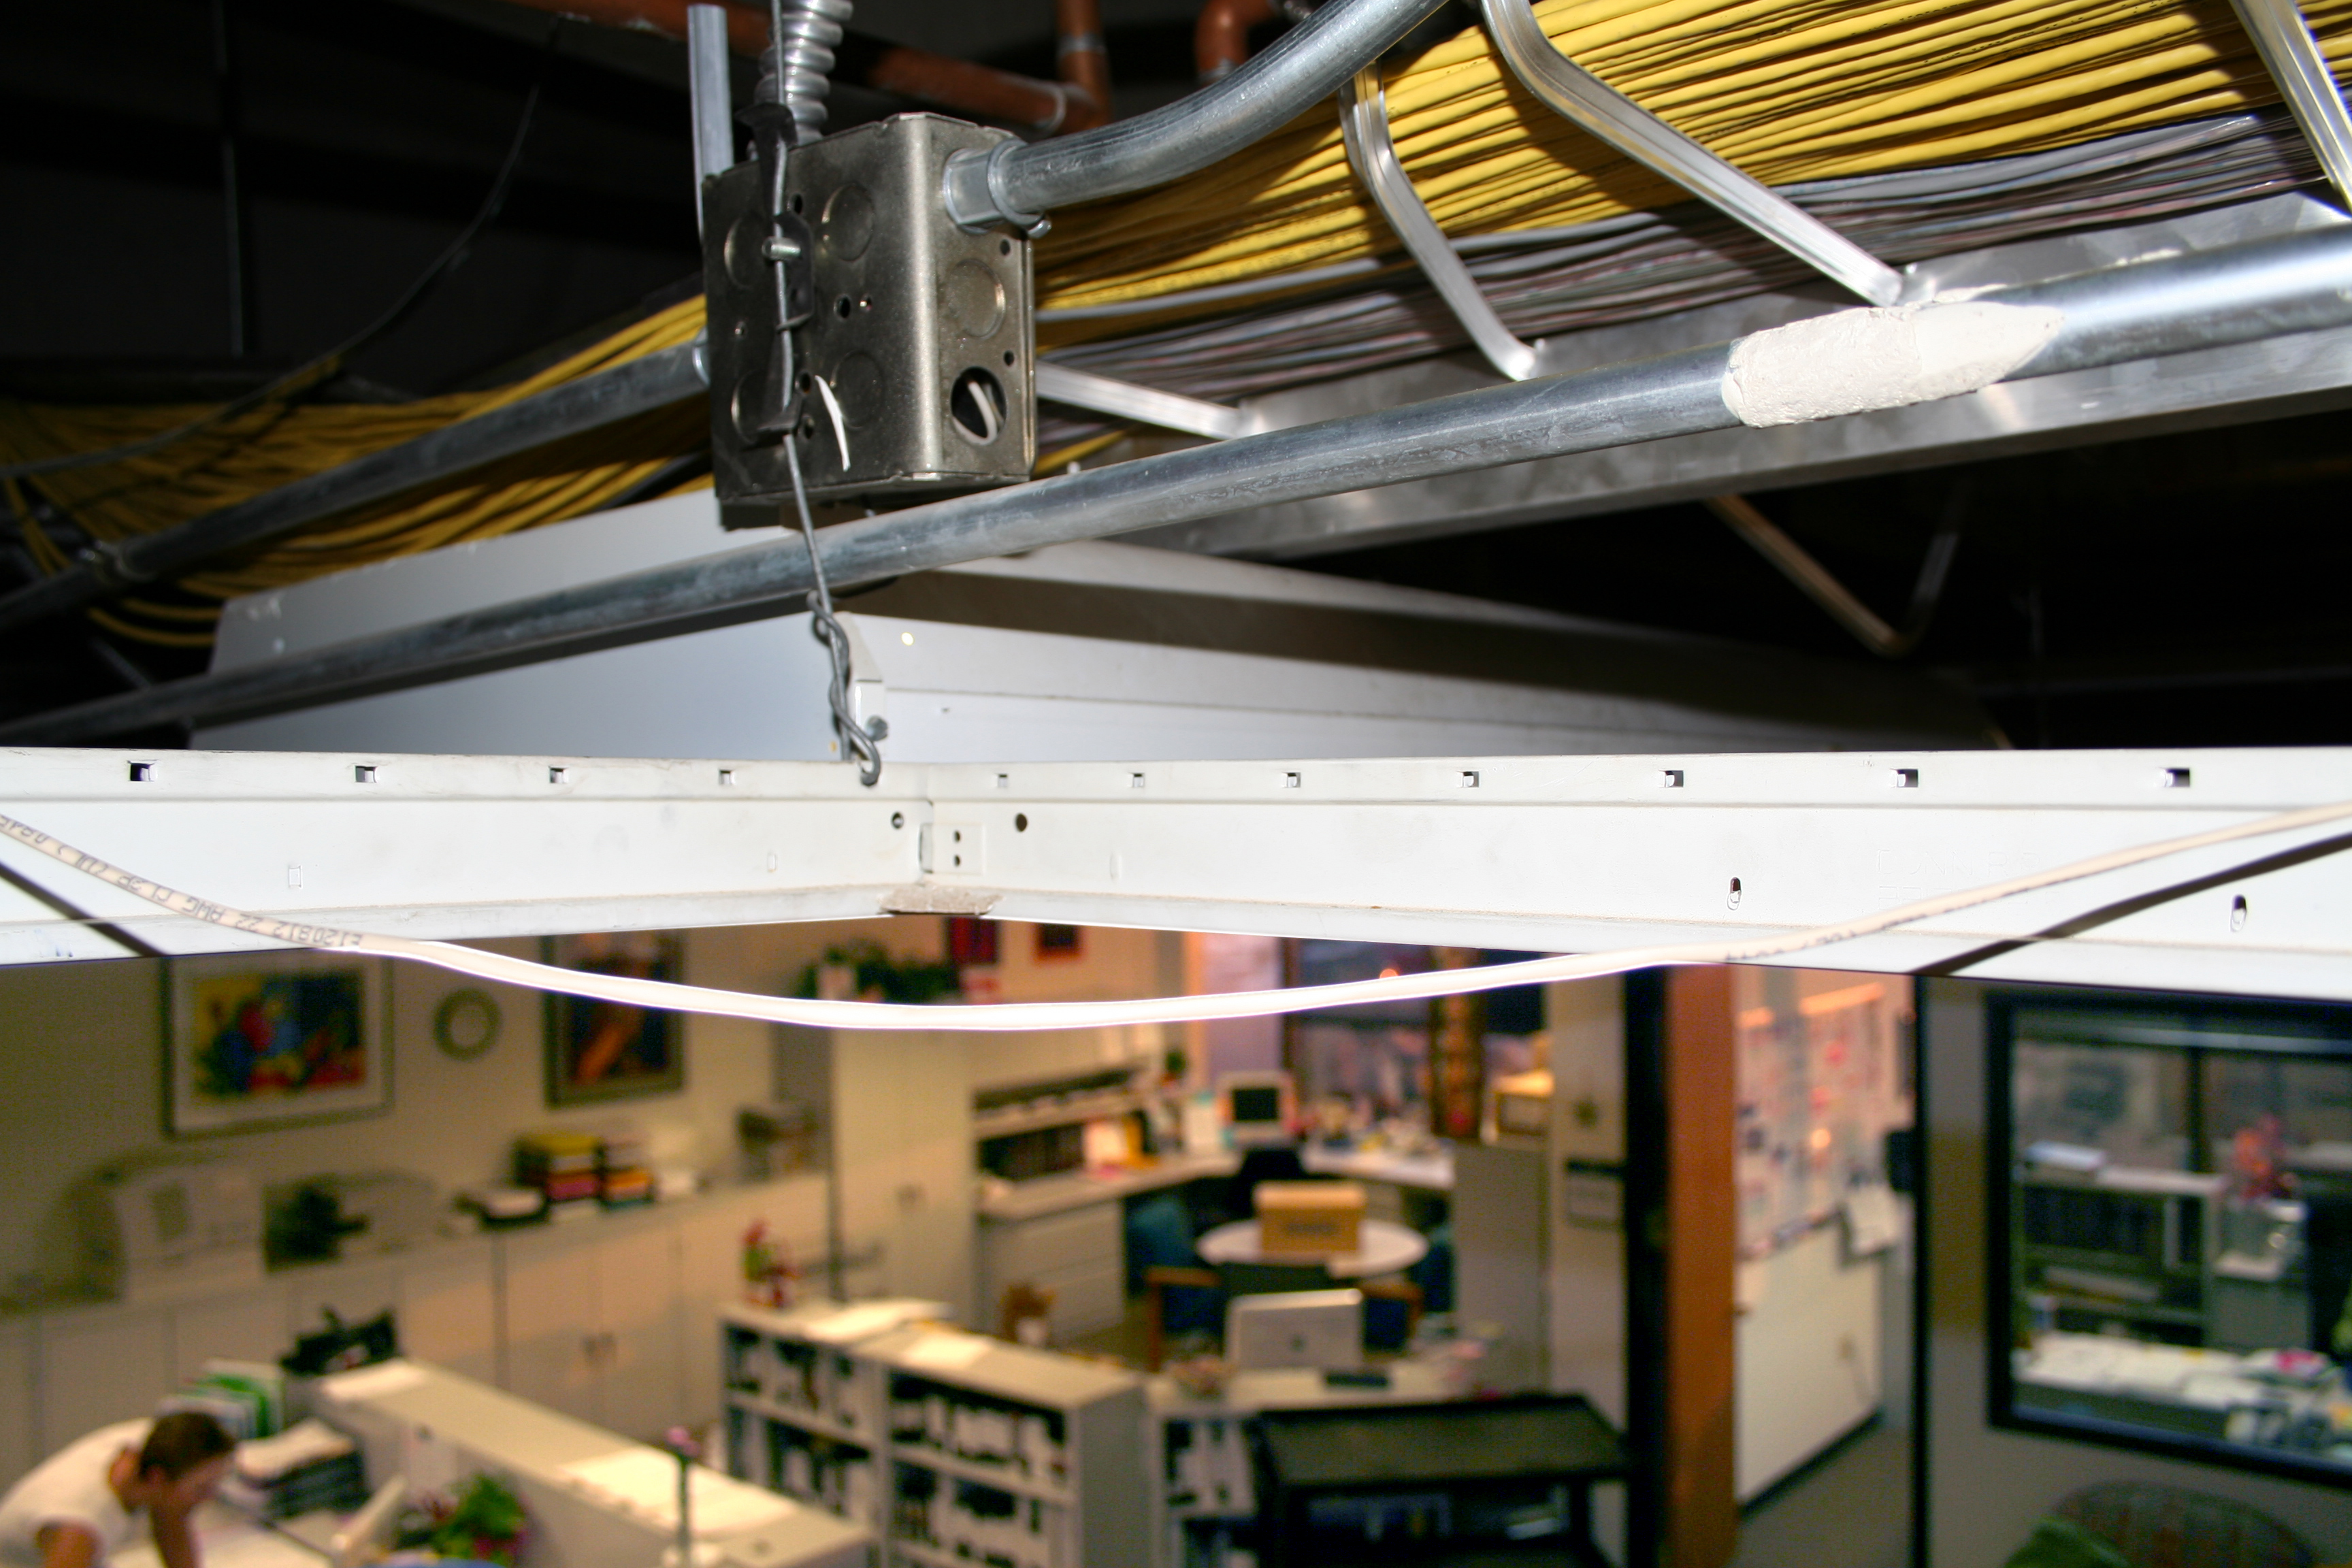
ceiling, vehicle, public transport, interior design, design